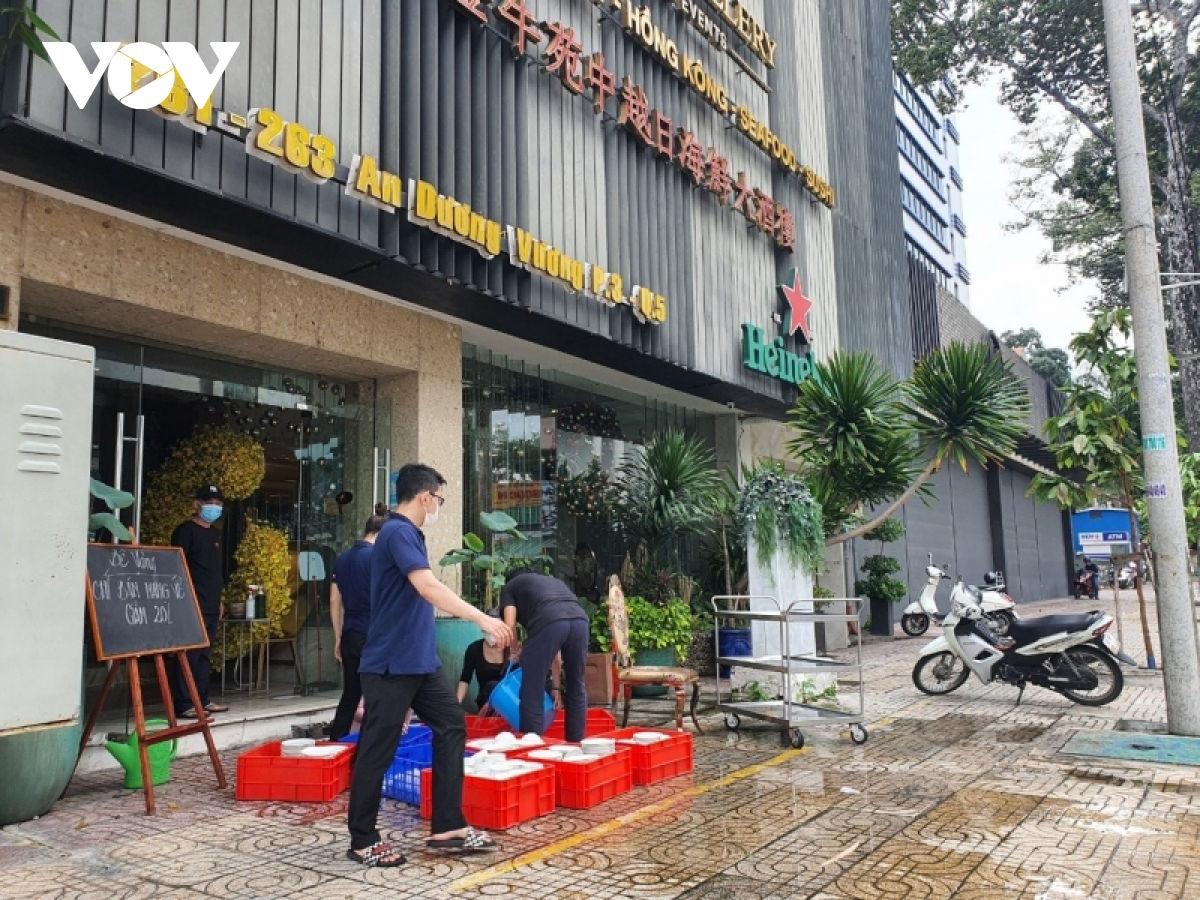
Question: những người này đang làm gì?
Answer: đang rửa chén cho một nhà hàng